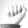
ASL letter: A